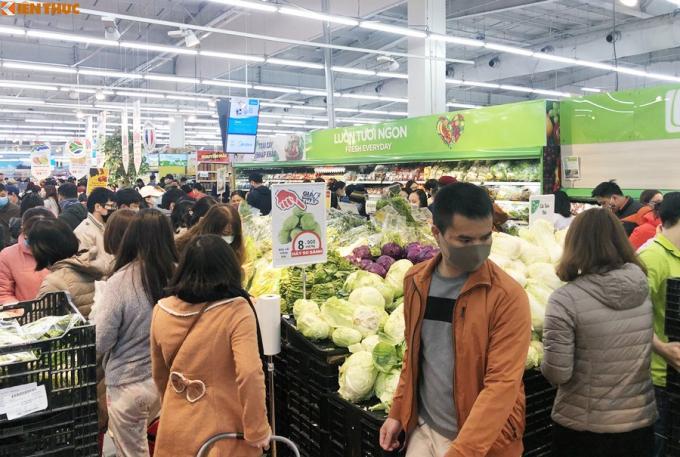
ở xung quanh quầy rau củ quả có sự xuất hiện của nhiều người